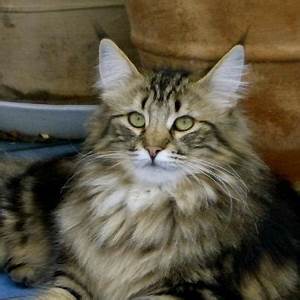
Label: cat